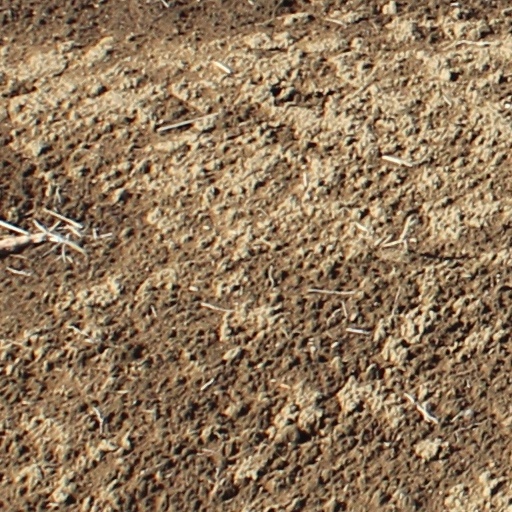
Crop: wheat